Jayant Kumar Malaiya

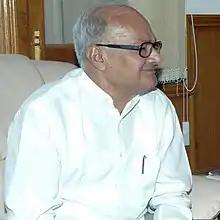
Jayant Malaiya in 2015.

Jayant Kumar Malaiya (born 20 February 1947) is an Indian politician and a member of the Bharatiya Janata Party. He was a member of Madhya Pradesh Legislative Assembly from Damoh constituency since 1990, but lost in 2018 Madhya Pradesh Assembly election and got reelected again in 2023 Madhya Pradesh Legislative Assembly election.